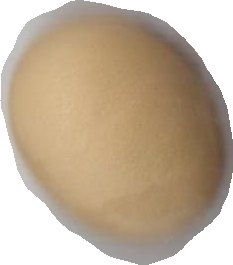
Variety: Anjasmoro